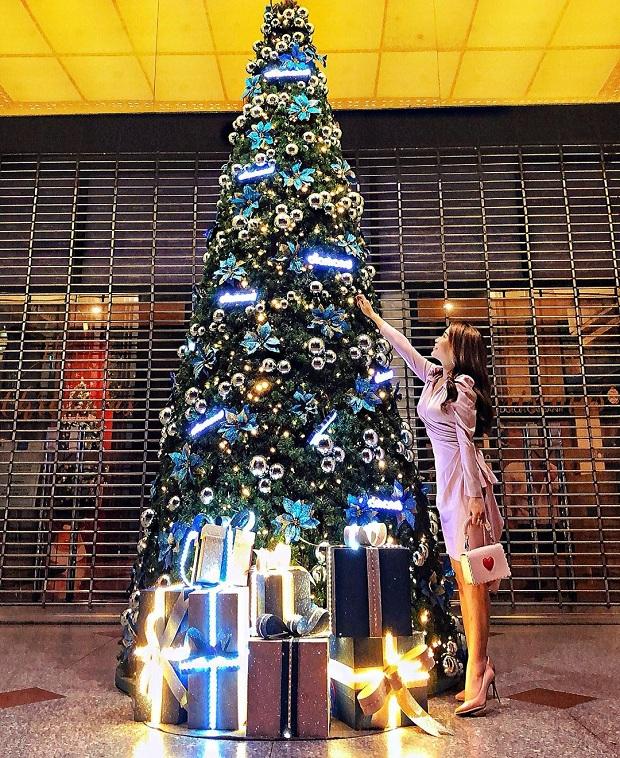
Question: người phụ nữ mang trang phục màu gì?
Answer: màu hồng